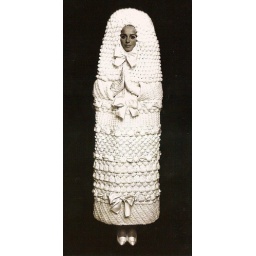
saw this dress in person at SFMOMA. the curation/display was quite bad, this dress was quite incredible!